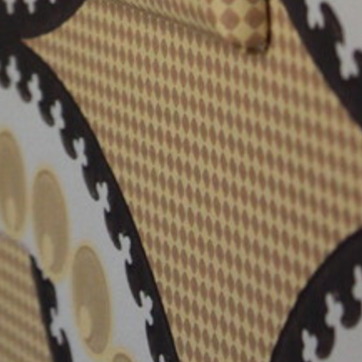
Material: wallpaper